Shob Bhooturey

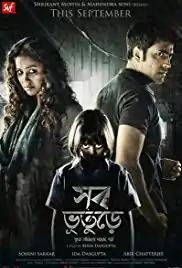
Film poster

Shob Bhooturey (English: Everything is paranormal; Bengali: সব ভুতুড়ে) is a 2017 Indian Bengali language horror drama directed by Birsa Dasgupta and produced by Shrikant Mohta, and Mahendra Soni under the banners of Shree Venkatesh Films. The film stars Abir Chatterjee, Sohini Sarkar and Supriyo Dutta in lead roles. The film was released on 8 September 2017.